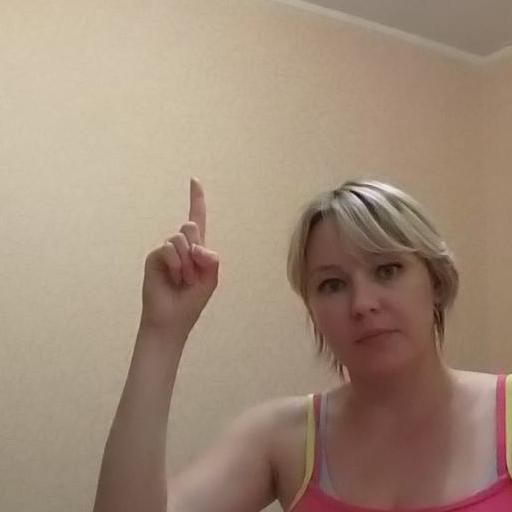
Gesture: one